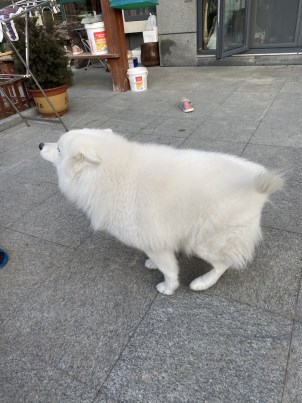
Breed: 2192-n000088-Samoyed